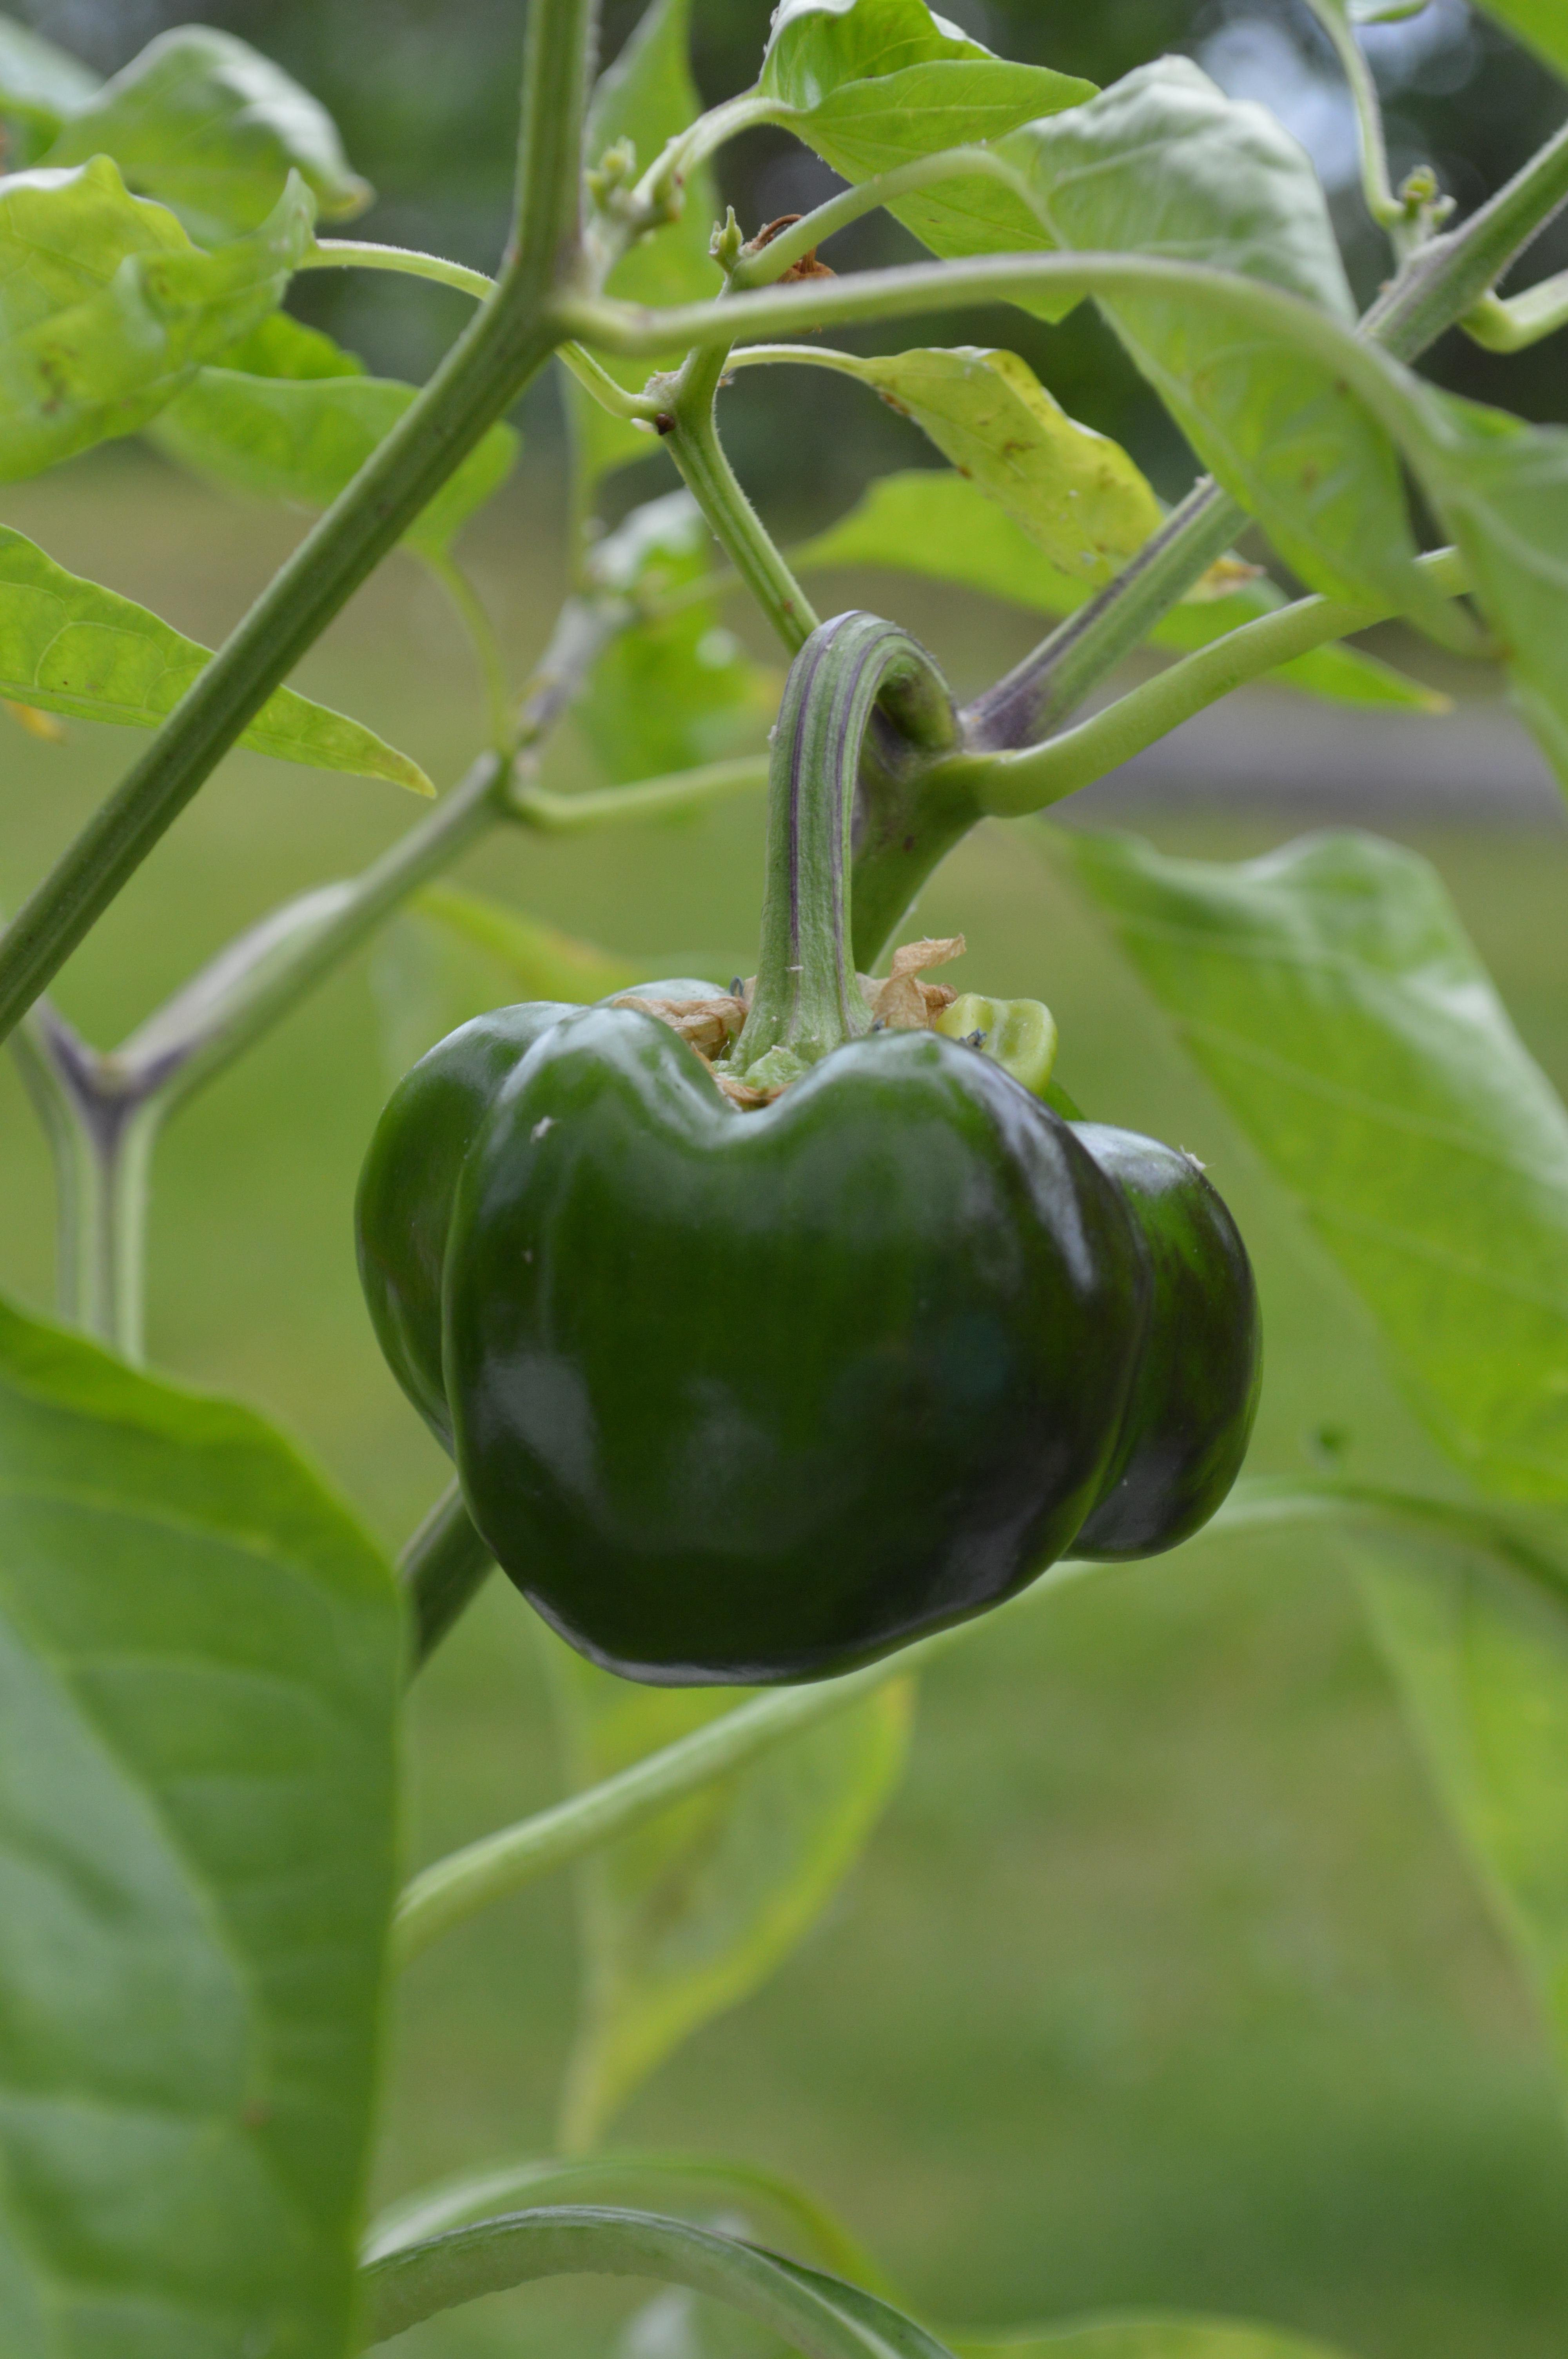
plant, fruit, flower, summer, food, green, pepper, produce, vegetable, grow, botany, garden, greenhouse, cultivation, peppers, flowering plant, chili pepper, self catering, plant stem, land plant, bird's eye chili, bell peppers and chili peppers, habanero chili